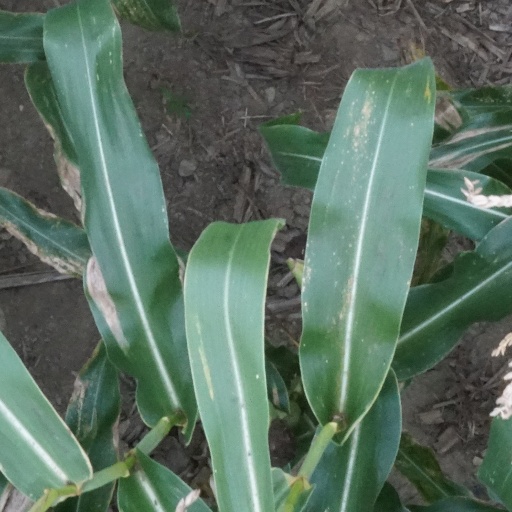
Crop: maize; corn